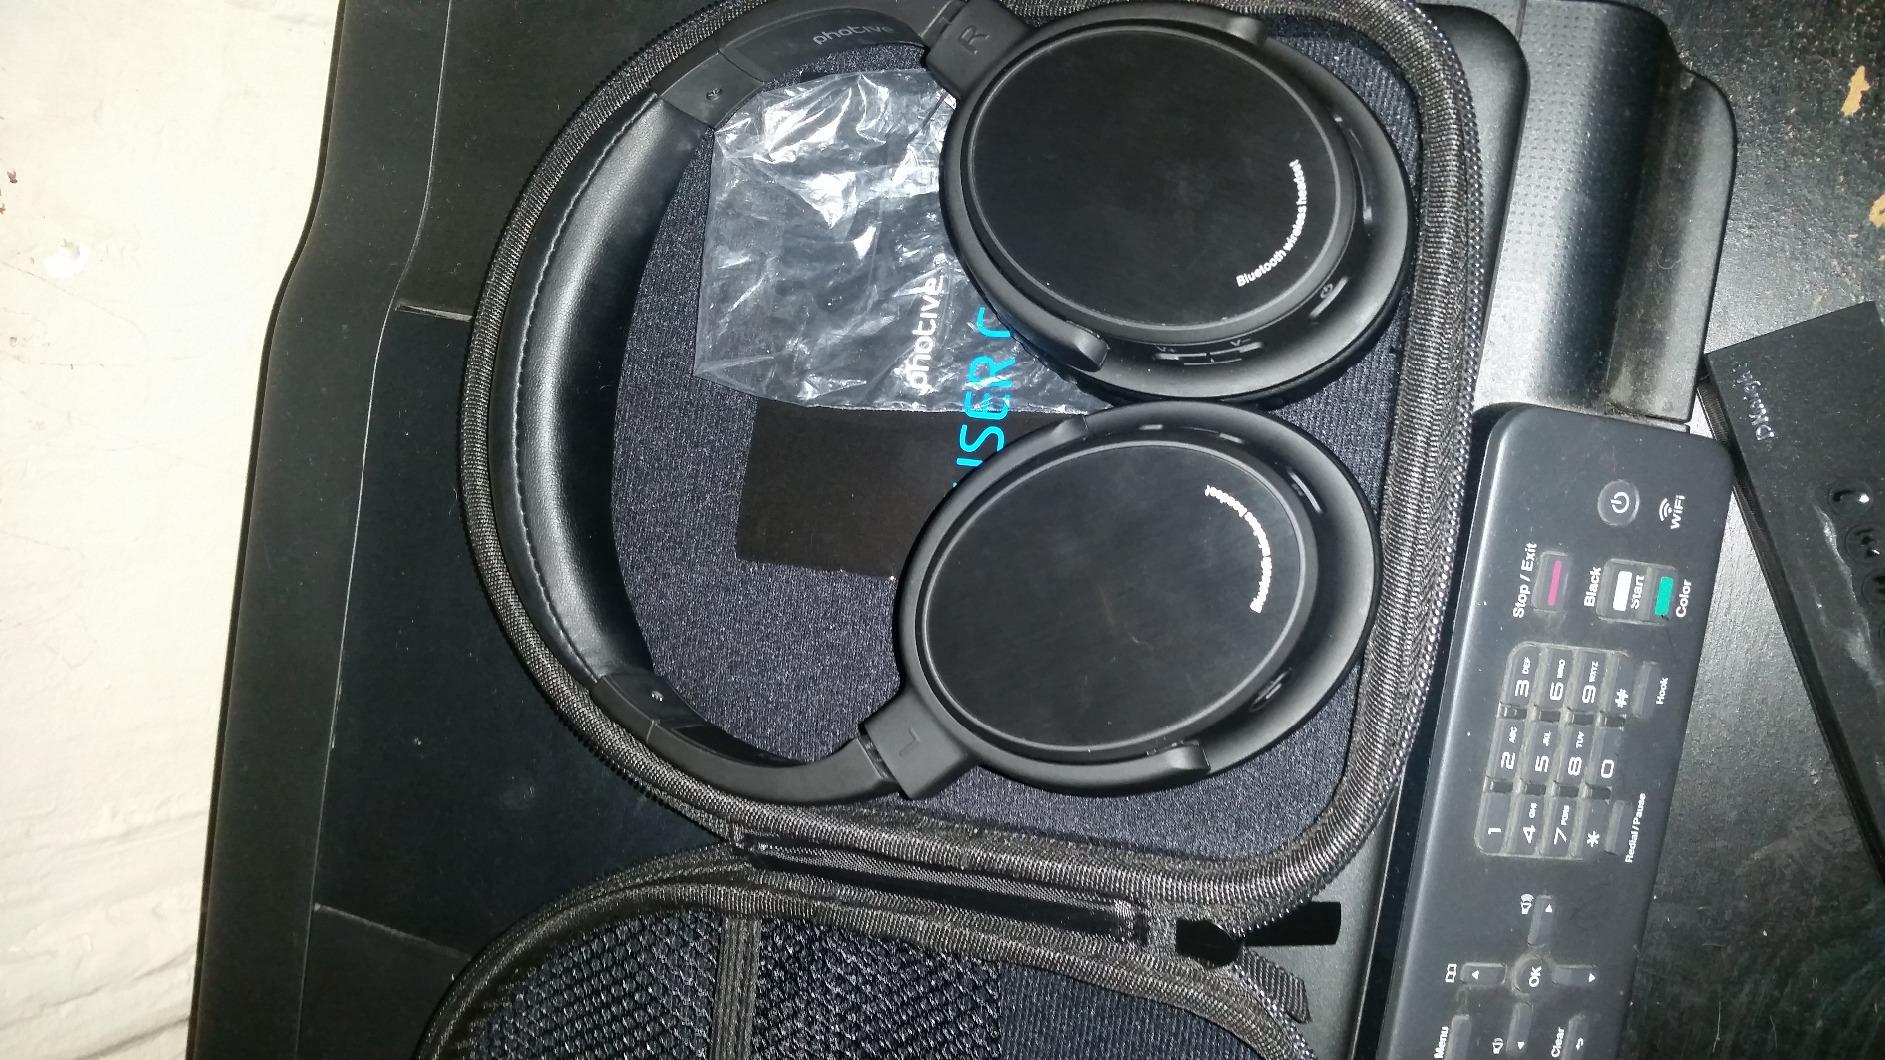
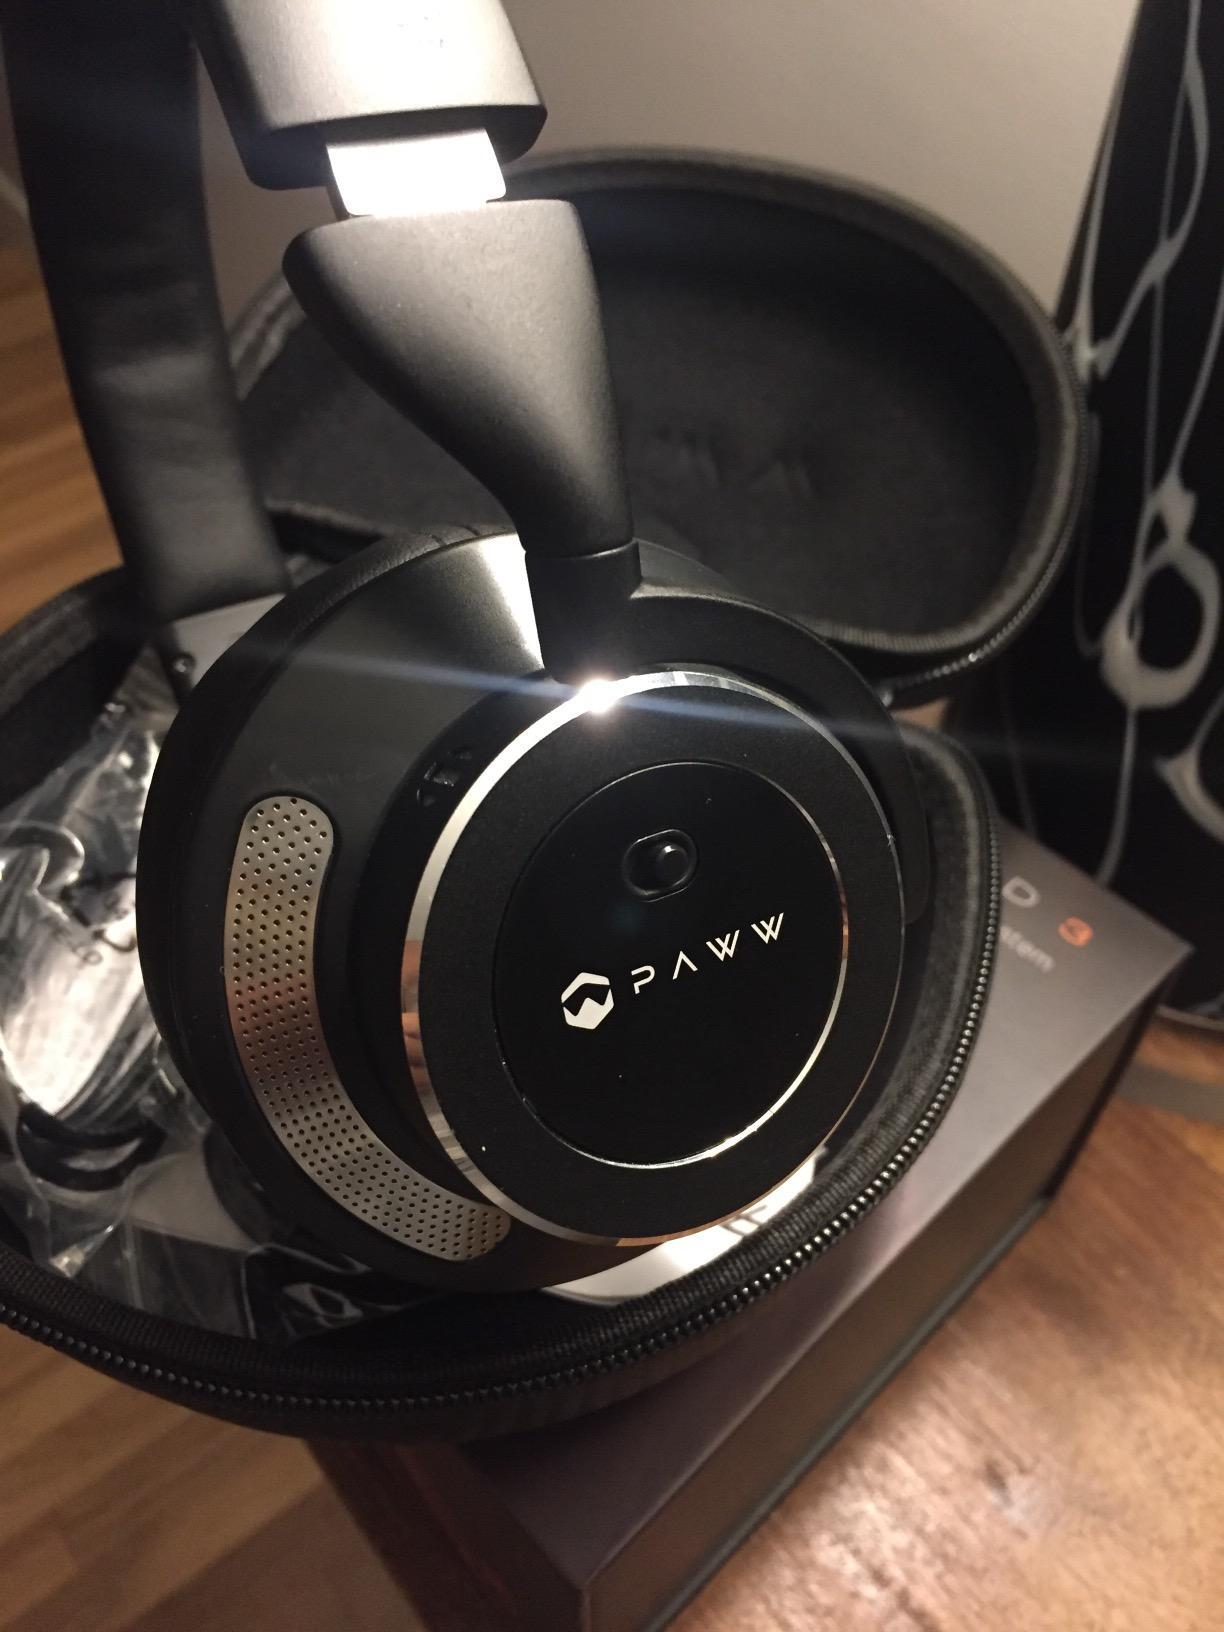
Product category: headphones
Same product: no